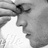
Emotion: sad